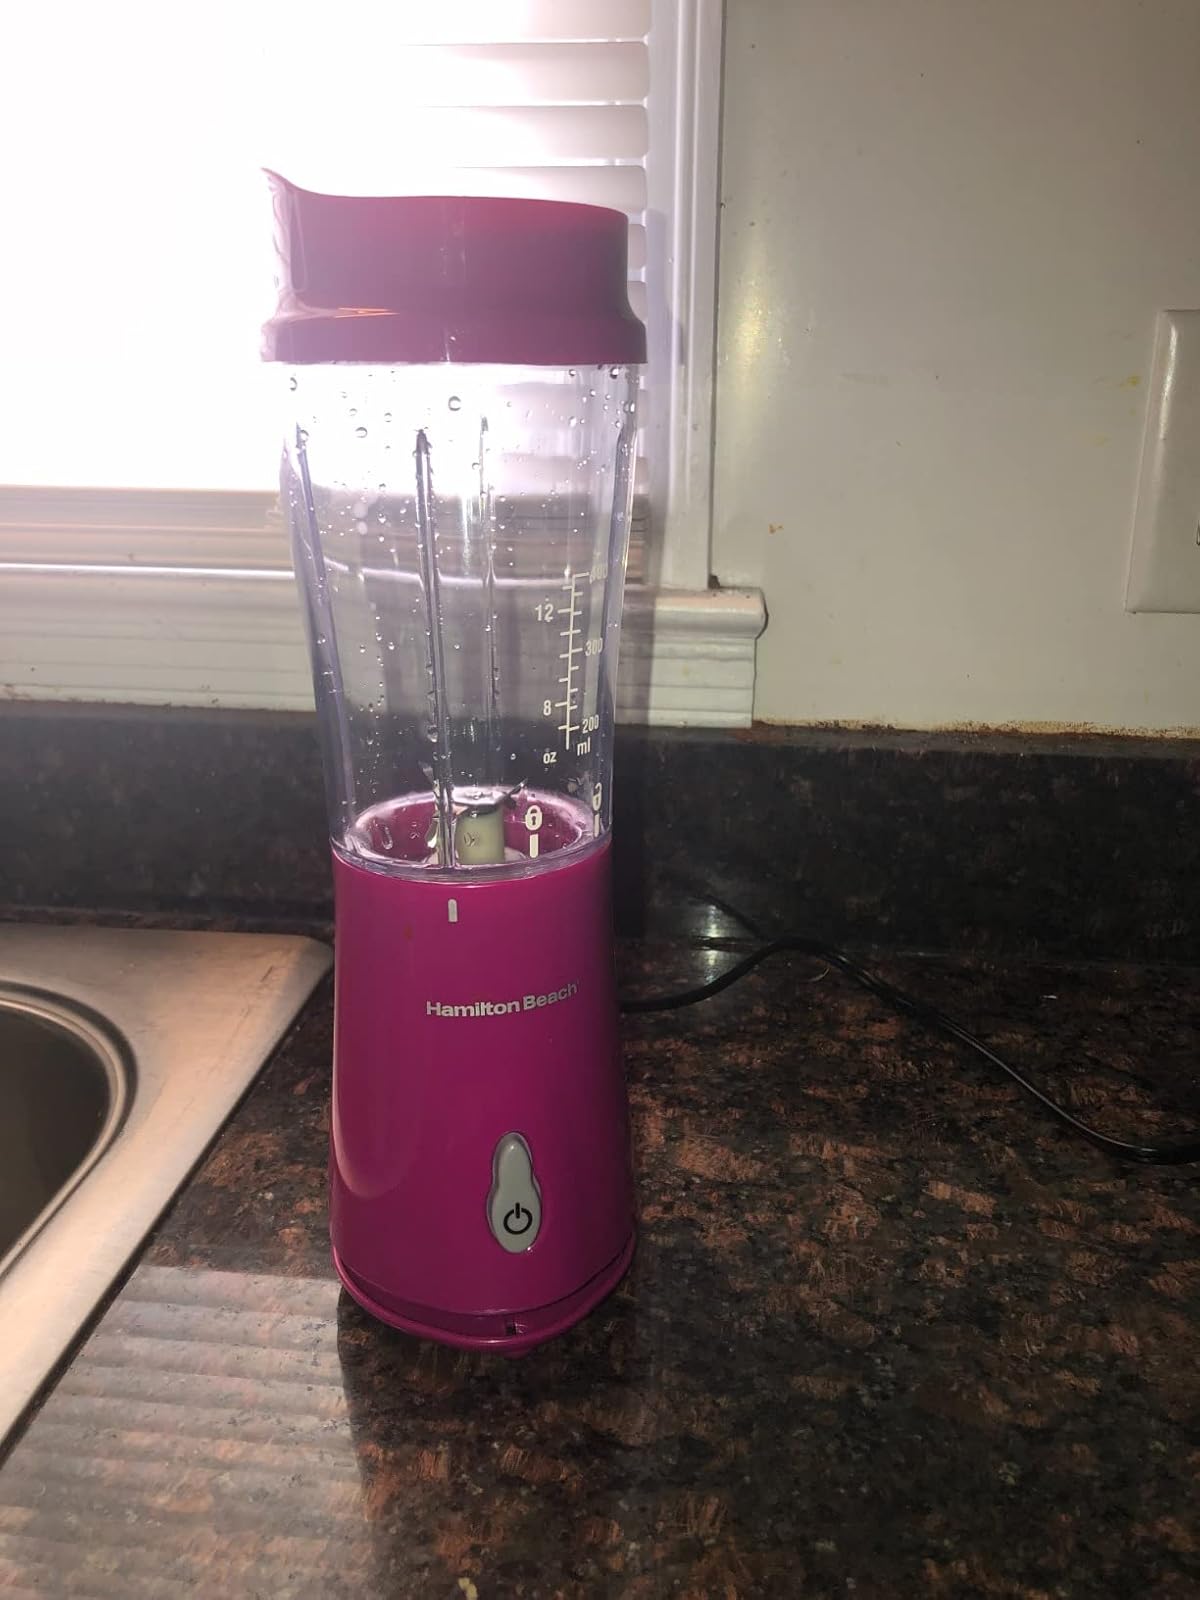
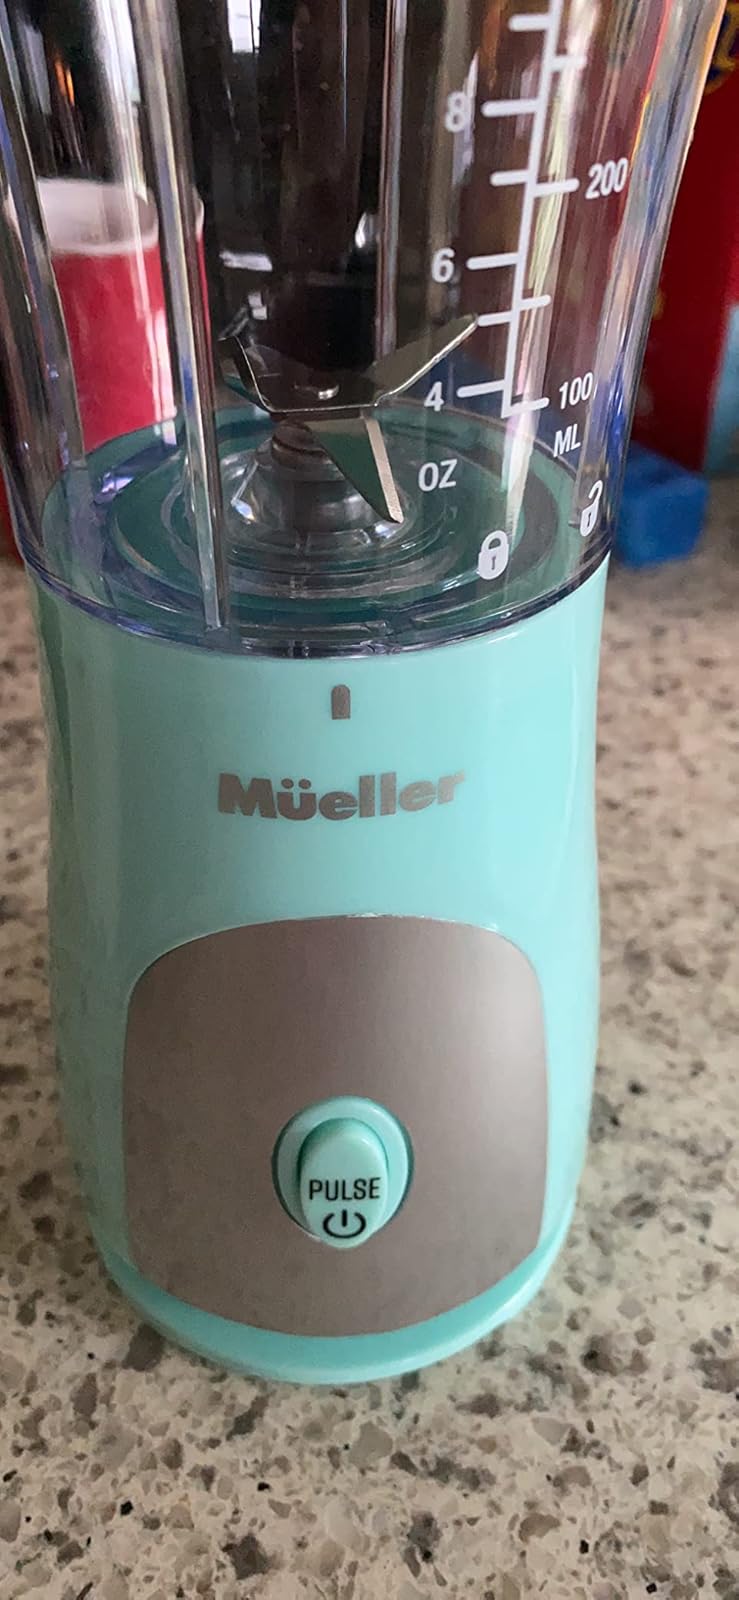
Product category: items_blender
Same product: no